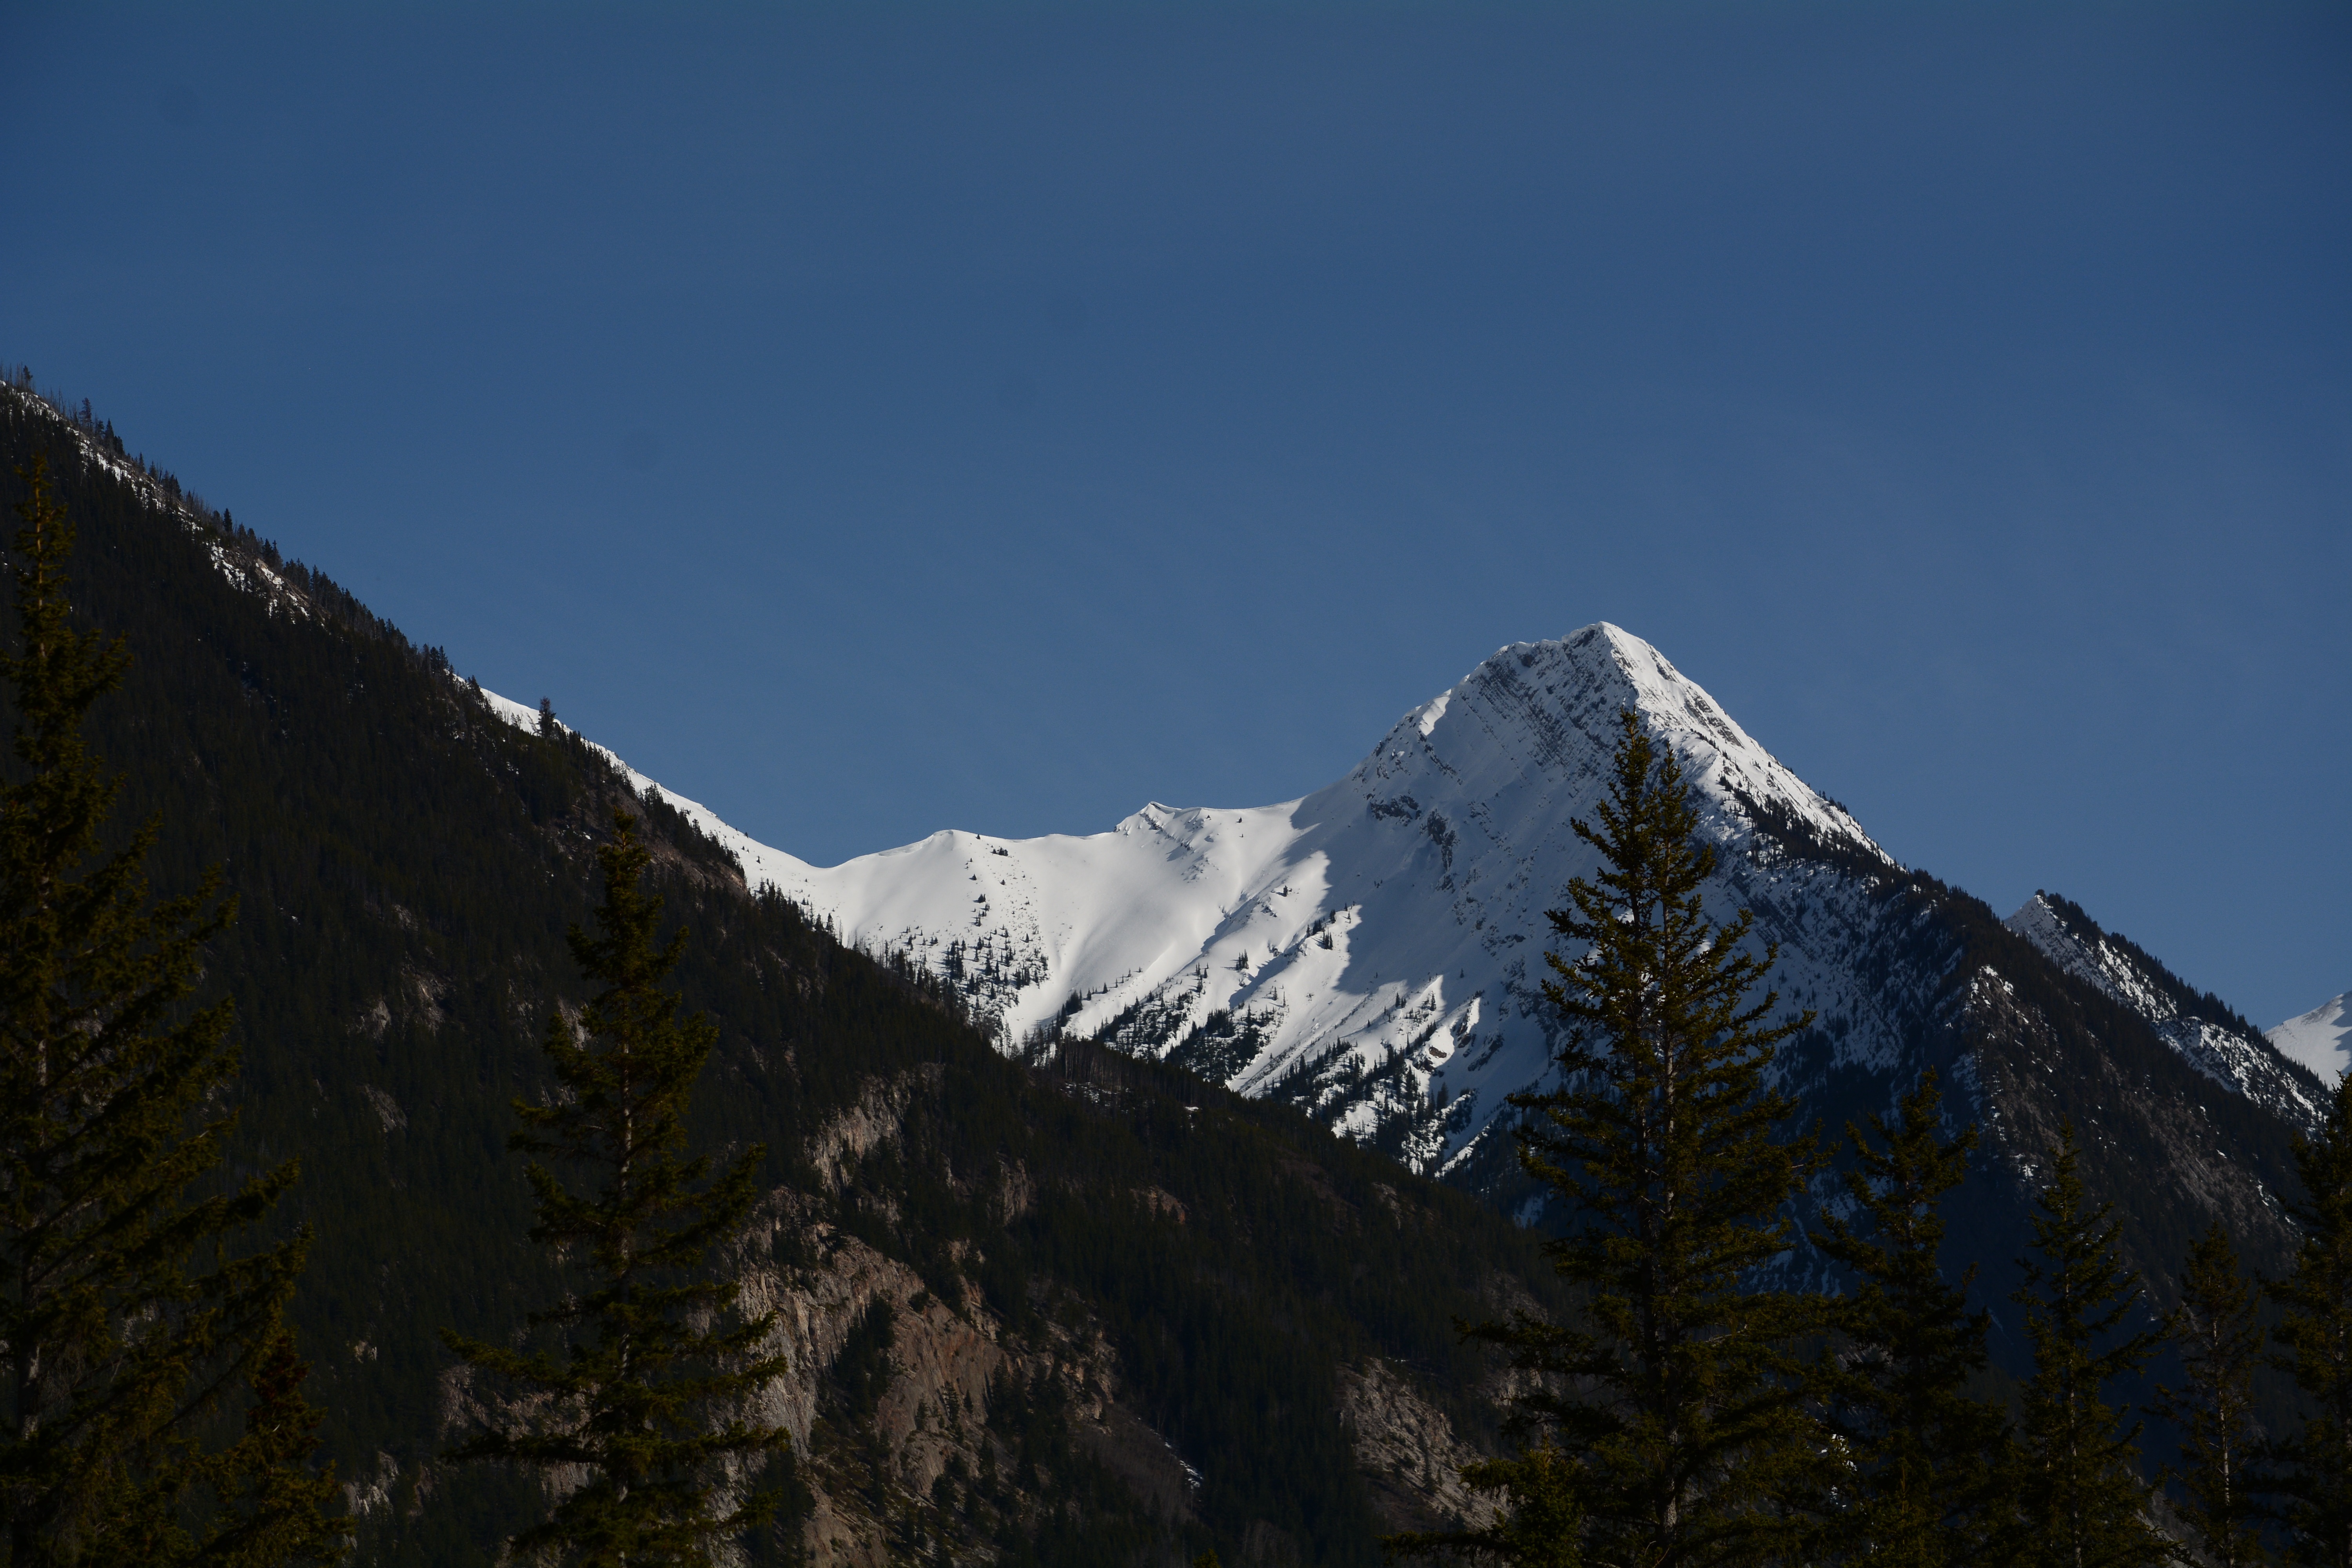
landscape, nature, wilderness, walking, mountain, snow, winter, adventure, mountain range, scenic, weather, ridge, summit, mountaineering, alps, plateau, fell, landform, mountain pass, fort nelson, snowy top, geographical feature, mountainous landforms